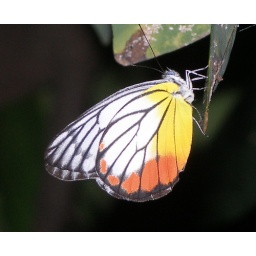
A butterfly with MCOBA colours floating around the house today, Tuesday Dec 27th, 2005